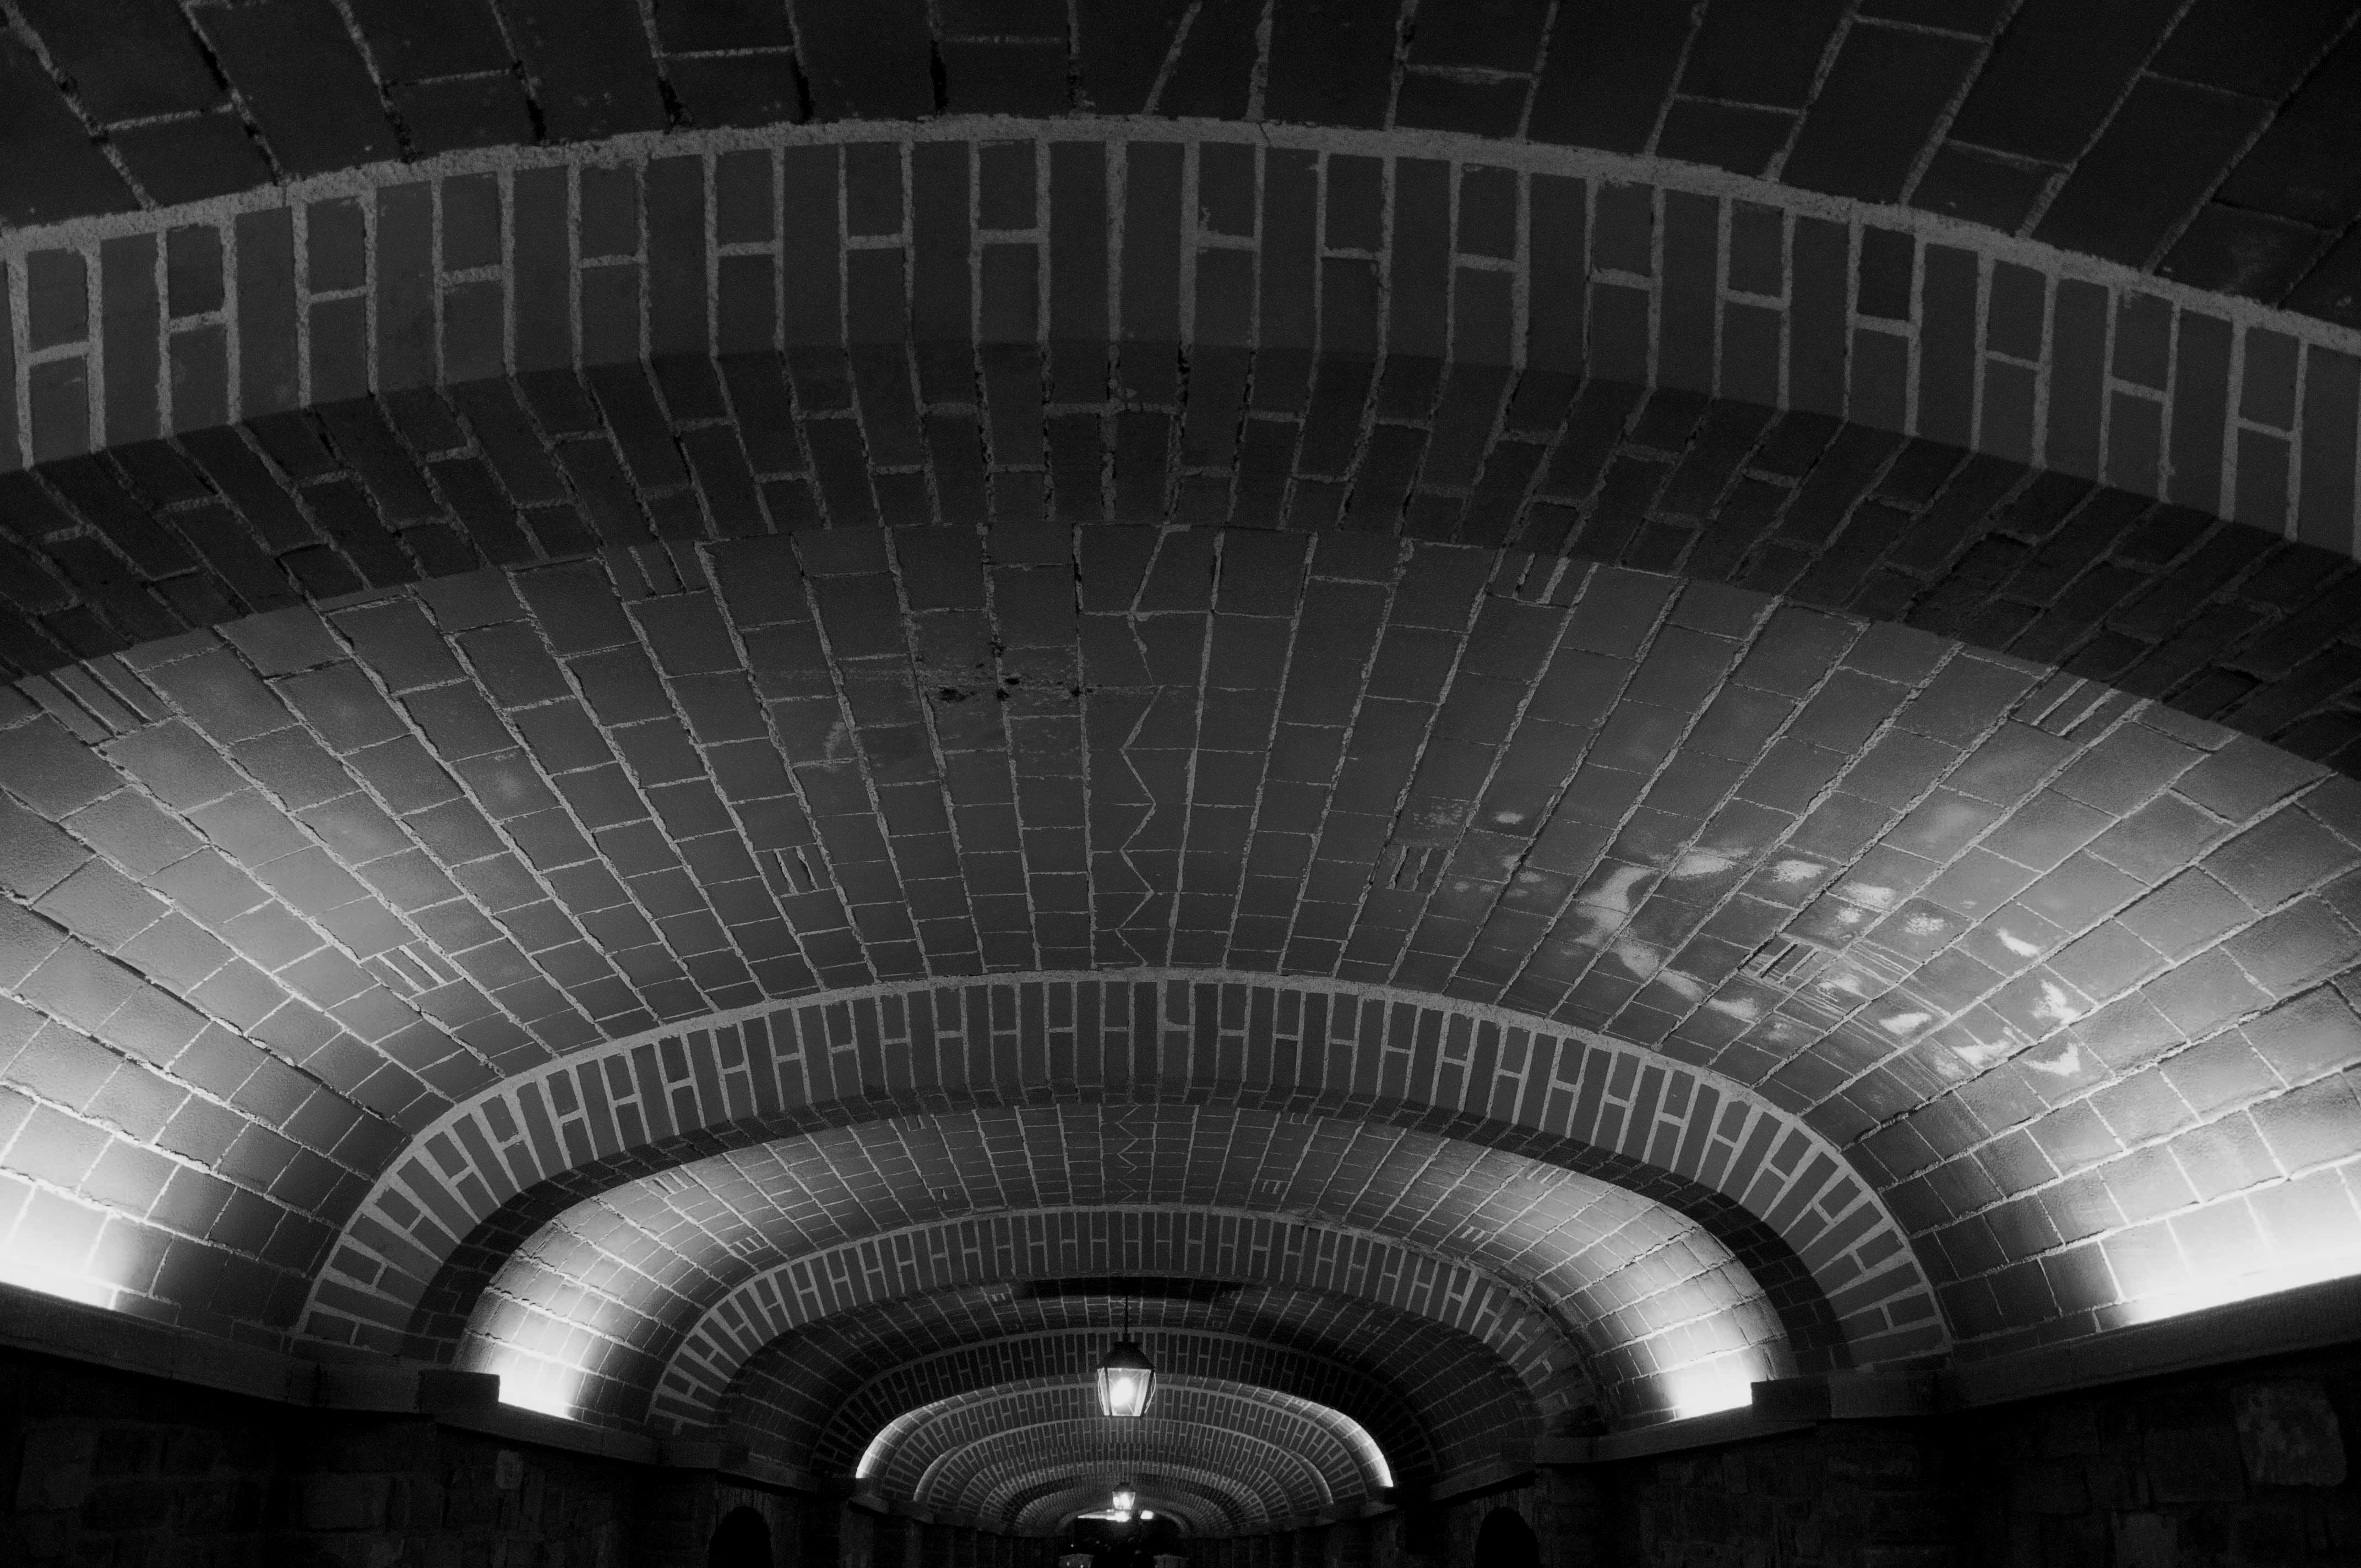
light, black and white, wine, photography, spiral, ceiling, line, ancient, italy, tuscany, darkness, black, monochrome, circle, lights, infrastructure, symmetry, shape, cellar, monochrome photography, geometries